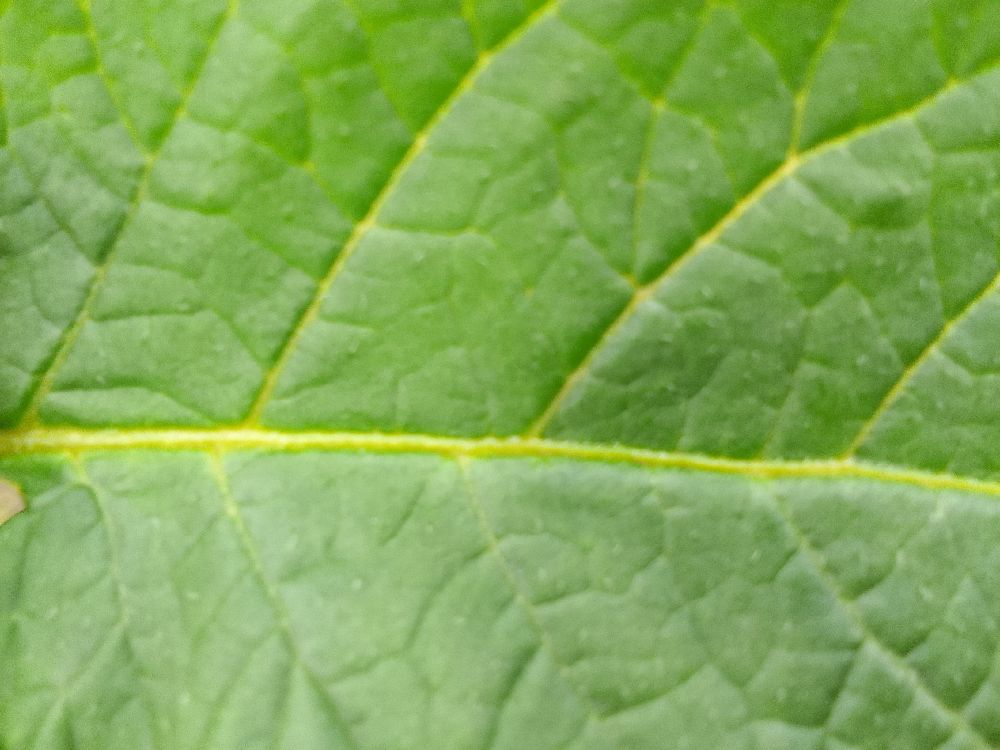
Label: Healthy